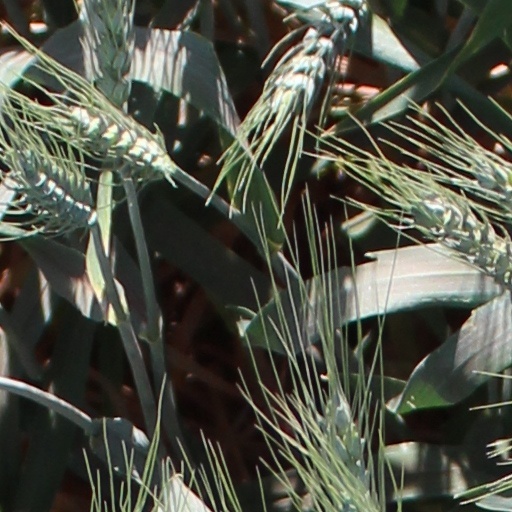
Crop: wheat